Michael Caputo (American football)

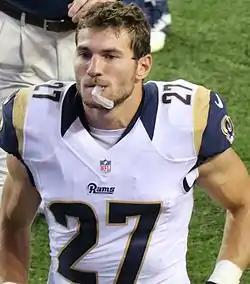
Caputo with the Los Angeles Rams in 2016

Michael Caputo (born October 26, 1992) is an American college football coach and former player. He played college football for the Wisconsin Badgers. He is currently working as the safeties and special teams coach for the Buffalo Bulls.